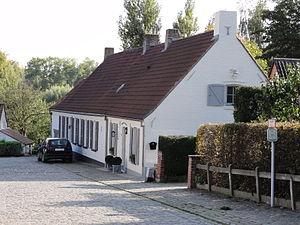
Cette page regroupe l'ensemble des monuments classés de la ville de Kruishoutem.